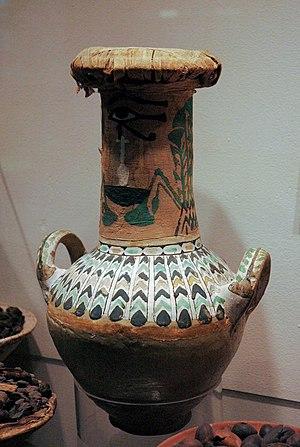
Par l'expression Céramique en Égypte antique on comprend tous les objets de terre cuite en provenance de l'Égypte antique Les récipients de céramique servaient principalement de vaisselle ménagère et étaient utilisés pour le stockage, la préparation, le transport et la consommation des vivres et des matières premières. On y compte les cruches à bière et à vin, les pots à eau, mais aussi les objets largement utilisés dans le ménage, moules à pain, braseros, lampes et pieds supports des récipients à fond rond. D'autres types servent à des emplois rituels. La céramique est souvent retrouvée dans le mobilier funéraire.